Nakatsugawa Station

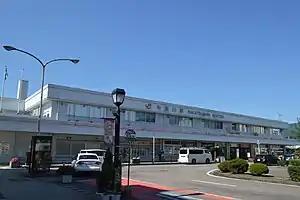
Nakatsugawa Station, 2021

is a railway station in the city of Nakatsugawa, Gifu Prefecture, Japan, operated by Central Japan Railway Company (JR Tōkai).